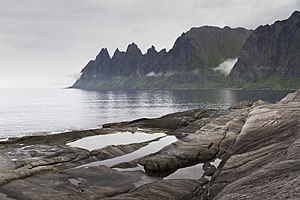
Senja / Seværdigheder
Okshornan set fra Tungeneset.
Senja er en ø, og efter kommunereformen i Norge 2020 en kommune, der ligger i Troms og Finnmark fylke. Kommunen har 15.025 indbyggere, og omfatter de tidligere kommuner Berg, Torsken, Tranøy og Lenvik.